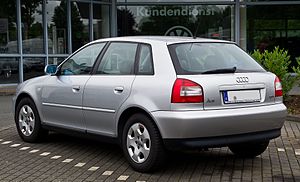
Audi A3 8L / Karrosserivarianter / Facelift
8L var chassiskoden for Audi A3 fra september 1996 til juni 2003. Modellen var Audis første lille mellemklassebil, som var bygget på platformen og med en stor del af motorprogrammet fra Volkswagen Golf IV. Hvor produktionen i Tyskland sluttede i 2003, fortsatte den i Brasilien frem til 2006.